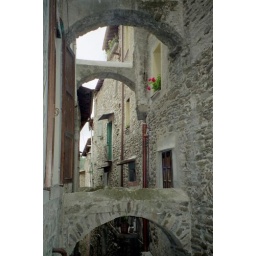
These building to building arches are a form of structural reinforcement. This particular street is in Tende, France.